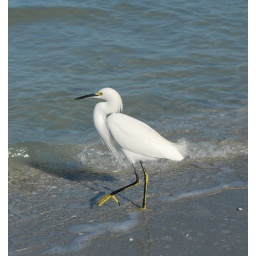
I believe this bird on the beach by the Sanibel Lighthouse is an egret.